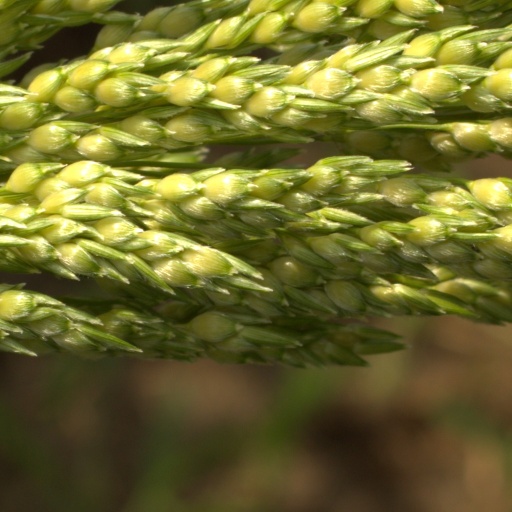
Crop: sorghum